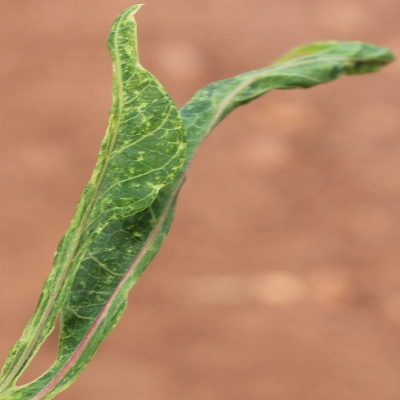
Crop: Cassava
Condition: mosaic